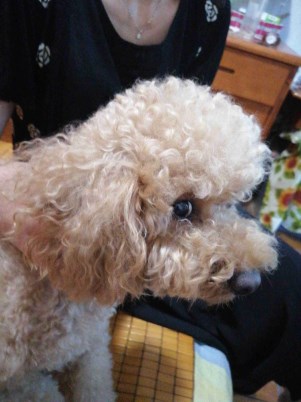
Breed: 2925-n000114-toy_poodle